Mega Man Soccer

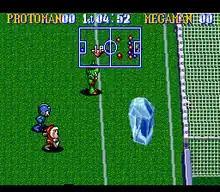
The player uses a special attack shot to incapacitate the goalkeeper for an easy score.

"Mega Man Soccer" is a soccer game that allows the player to play as various characters from the "Mega Man" series including Mega Man, Proto Man, and several Robot Masters. The game features modes of play much like more traditional sports games, such as exhibition matches, tournaments, and leagues. The "Exhibition" mode lets the player play a single match with a team created using any of the game's 20 characters on one of a dozen themed soccer fields. The "Capcom Championship" mode can be played either one-player or two-player cooperatively. For the first section of this mode, the player is given a team composed entirely of Mega Man robots, and is tasked with defeating eight teams of Robot Masters in an order of the player's choosing. After beating each team, one member of a team joins the player's team and can then be used, much like how Mega Man can gain the ability of a boss at end of each stage in other entries in the series. After all eight teams are defeated, the player has to defeat several other teams which are faced in a set order in the same way the stages taking place in Dr. Wily's castle—the area that always followed the initial eight boss stages—occur in a set order in other "Mega Man" games. The "Tournament" and "League" modes allow one or two players to pick among nine teams and participate in a tiered schedule of games. Teams that neither player pick must simply be watched.